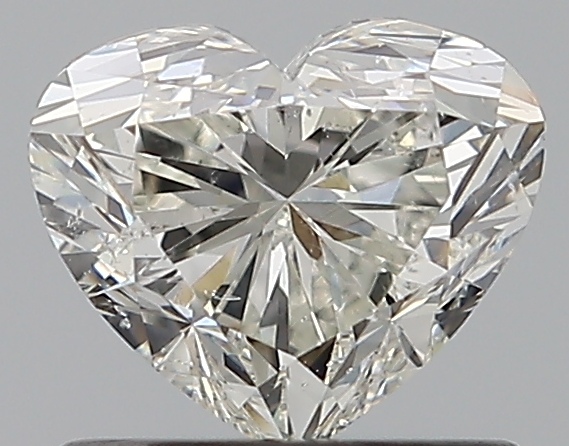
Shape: heart
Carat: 0.75
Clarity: SI1
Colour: J
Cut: EX
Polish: VG
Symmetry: VG
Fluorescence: M
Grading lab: GIA
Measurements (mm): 5.25 x 6.21 x 3.77